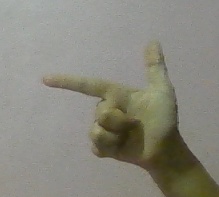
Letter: yaa